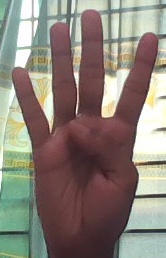
ASL sign: 4